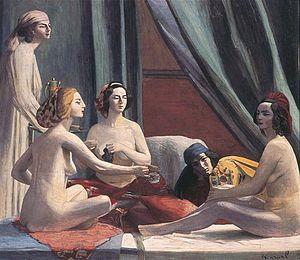
Jacqueline Marval, pseudonyme de Marie-Joséphine Vallet, née le 19 octobre 1866 à Quaix-en-Chartreuse et morte le 28 mai 1932 à Paris est une artiste peintre française.